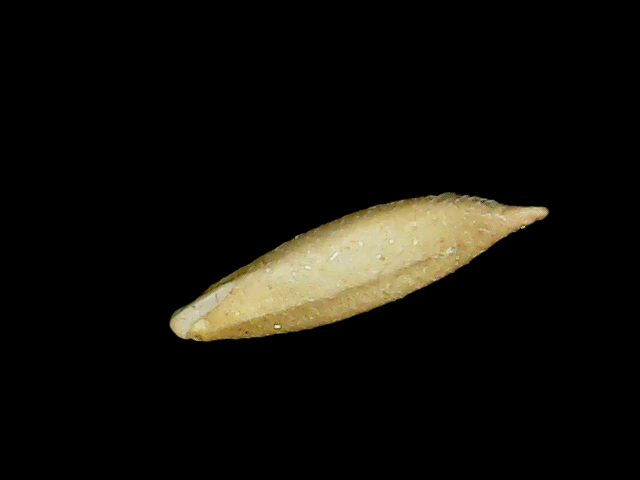
Rice variety: Binadhan12